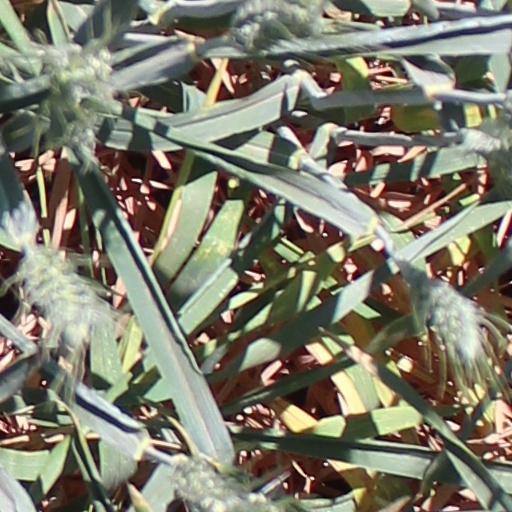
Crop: wheat